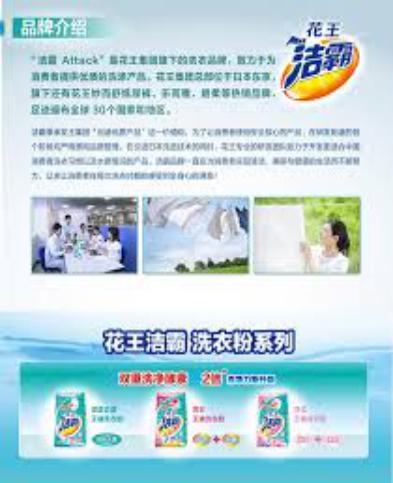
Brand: attack
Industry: Necessities